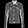
Label: Coat